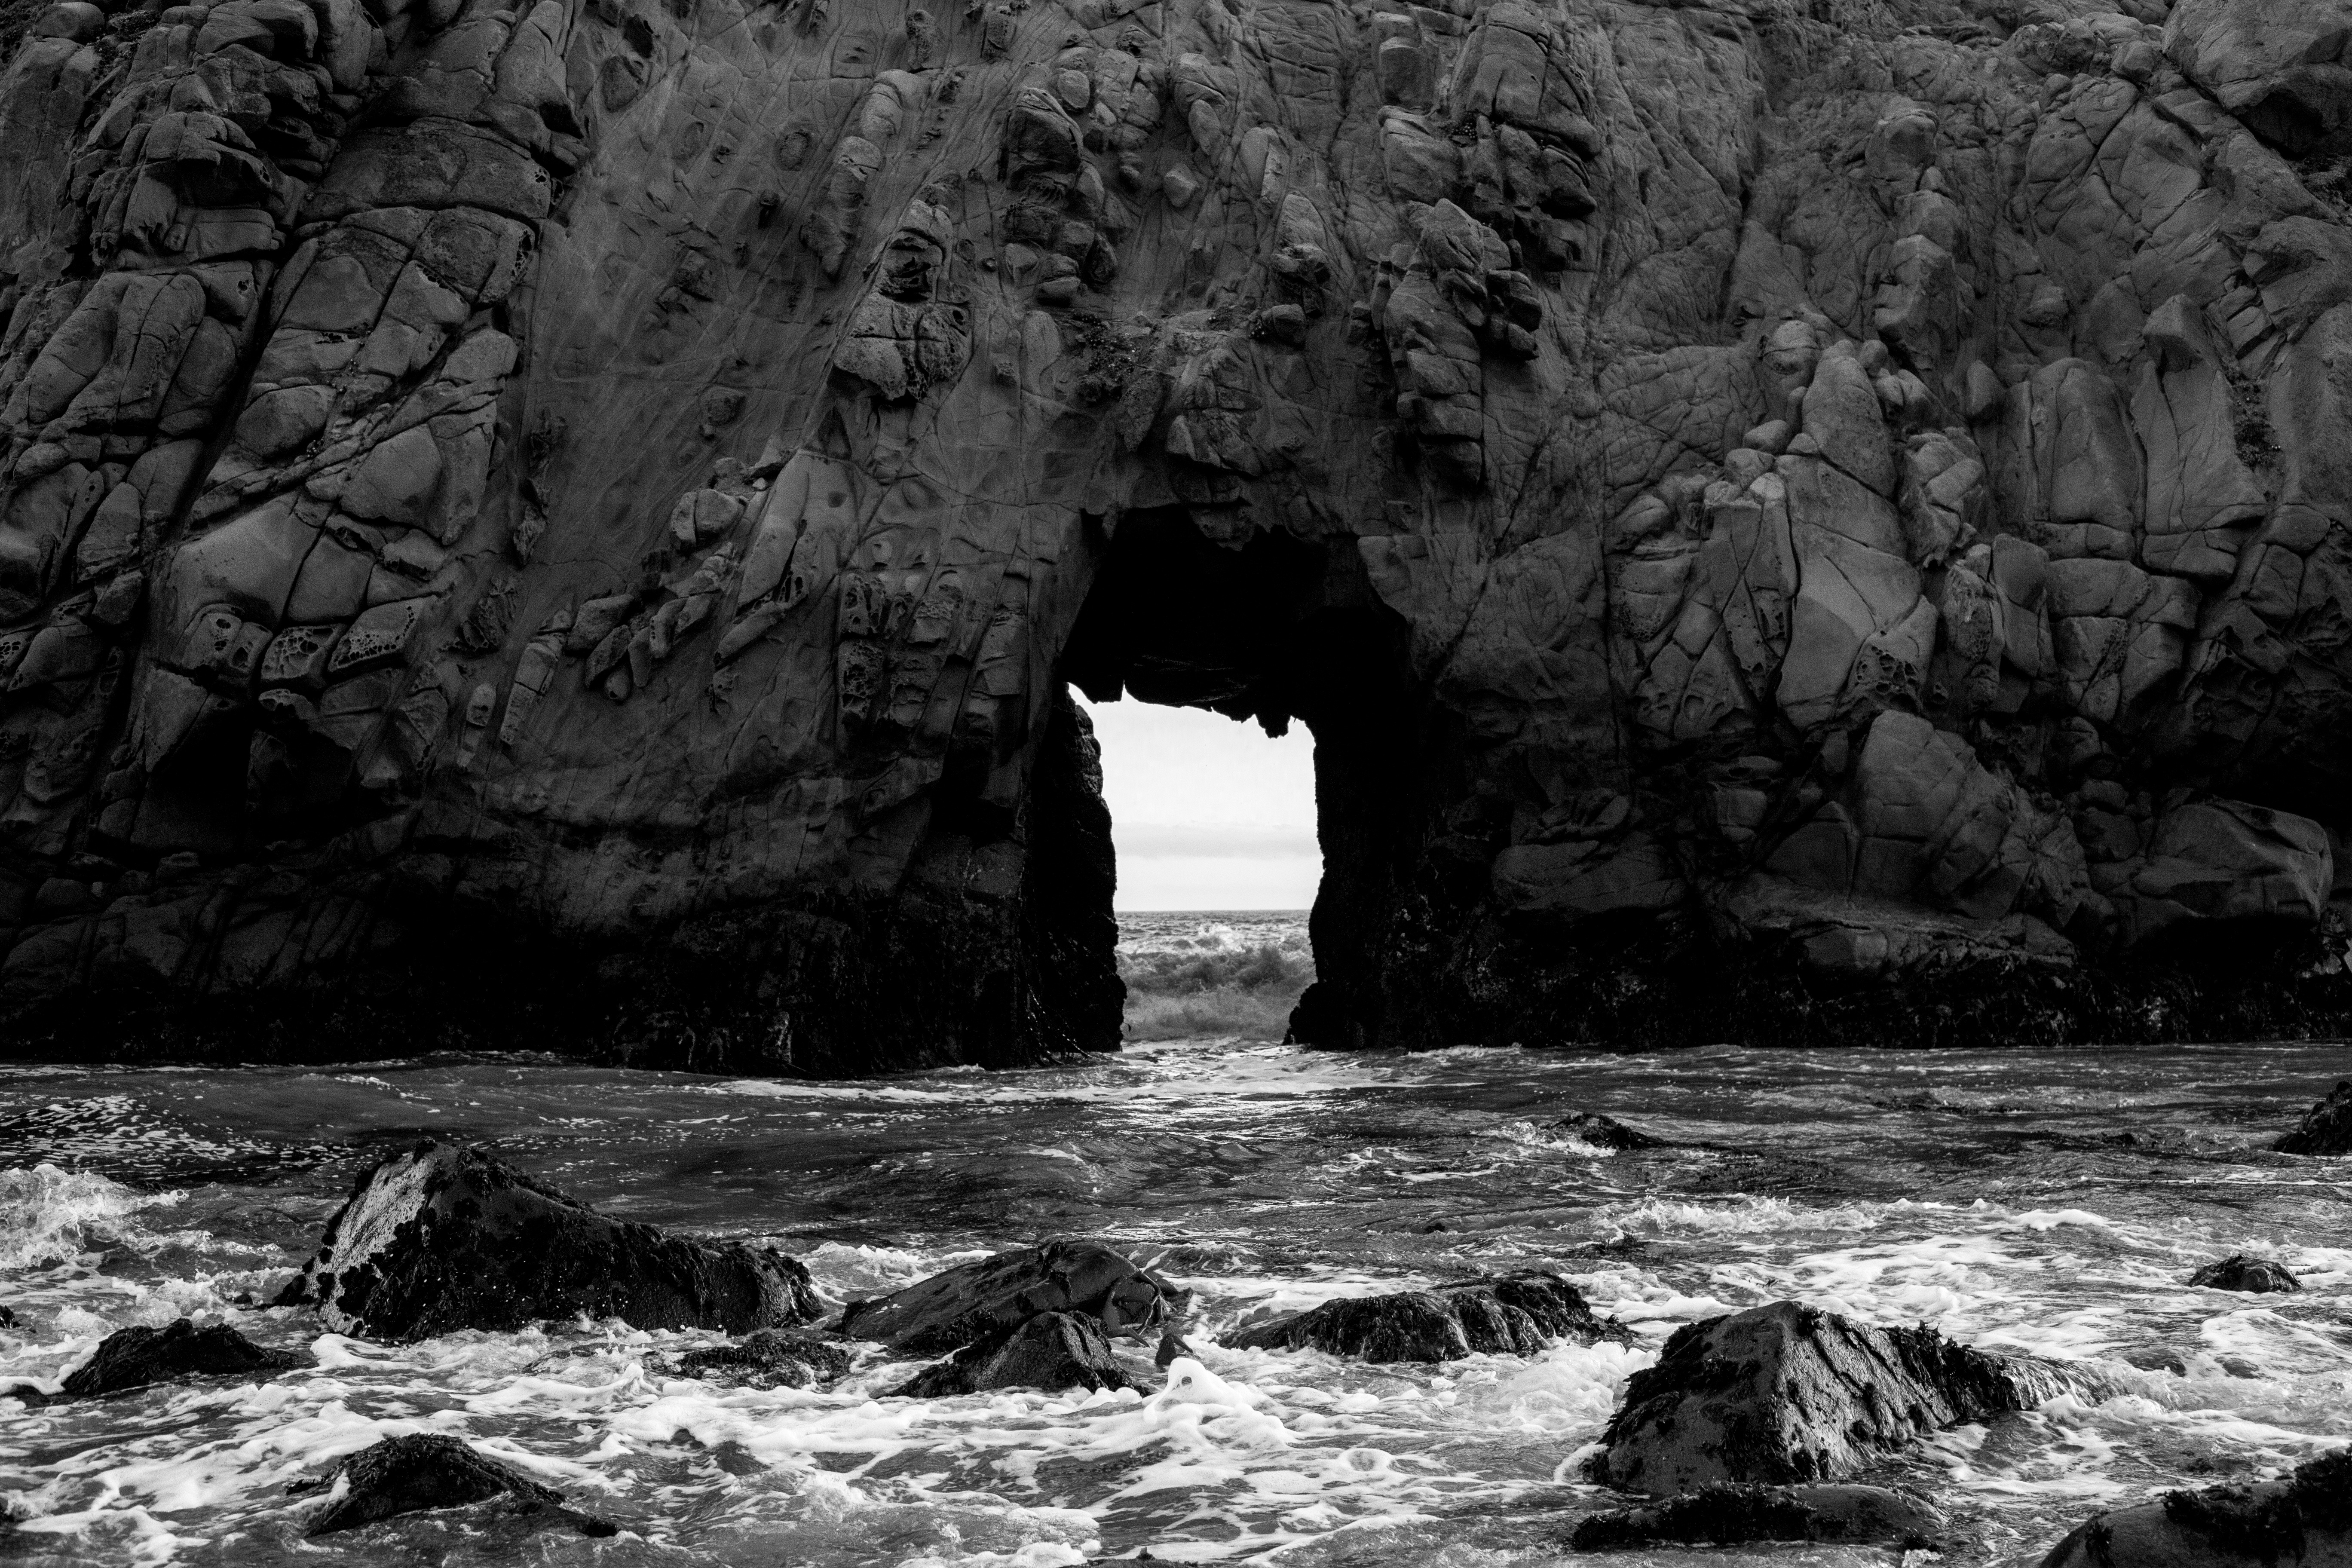
sea, water, nature, rock, black and white, river, stream, darkness, black, monochrome, ruins, monochrome photography